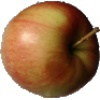
Label: Apple Red 2